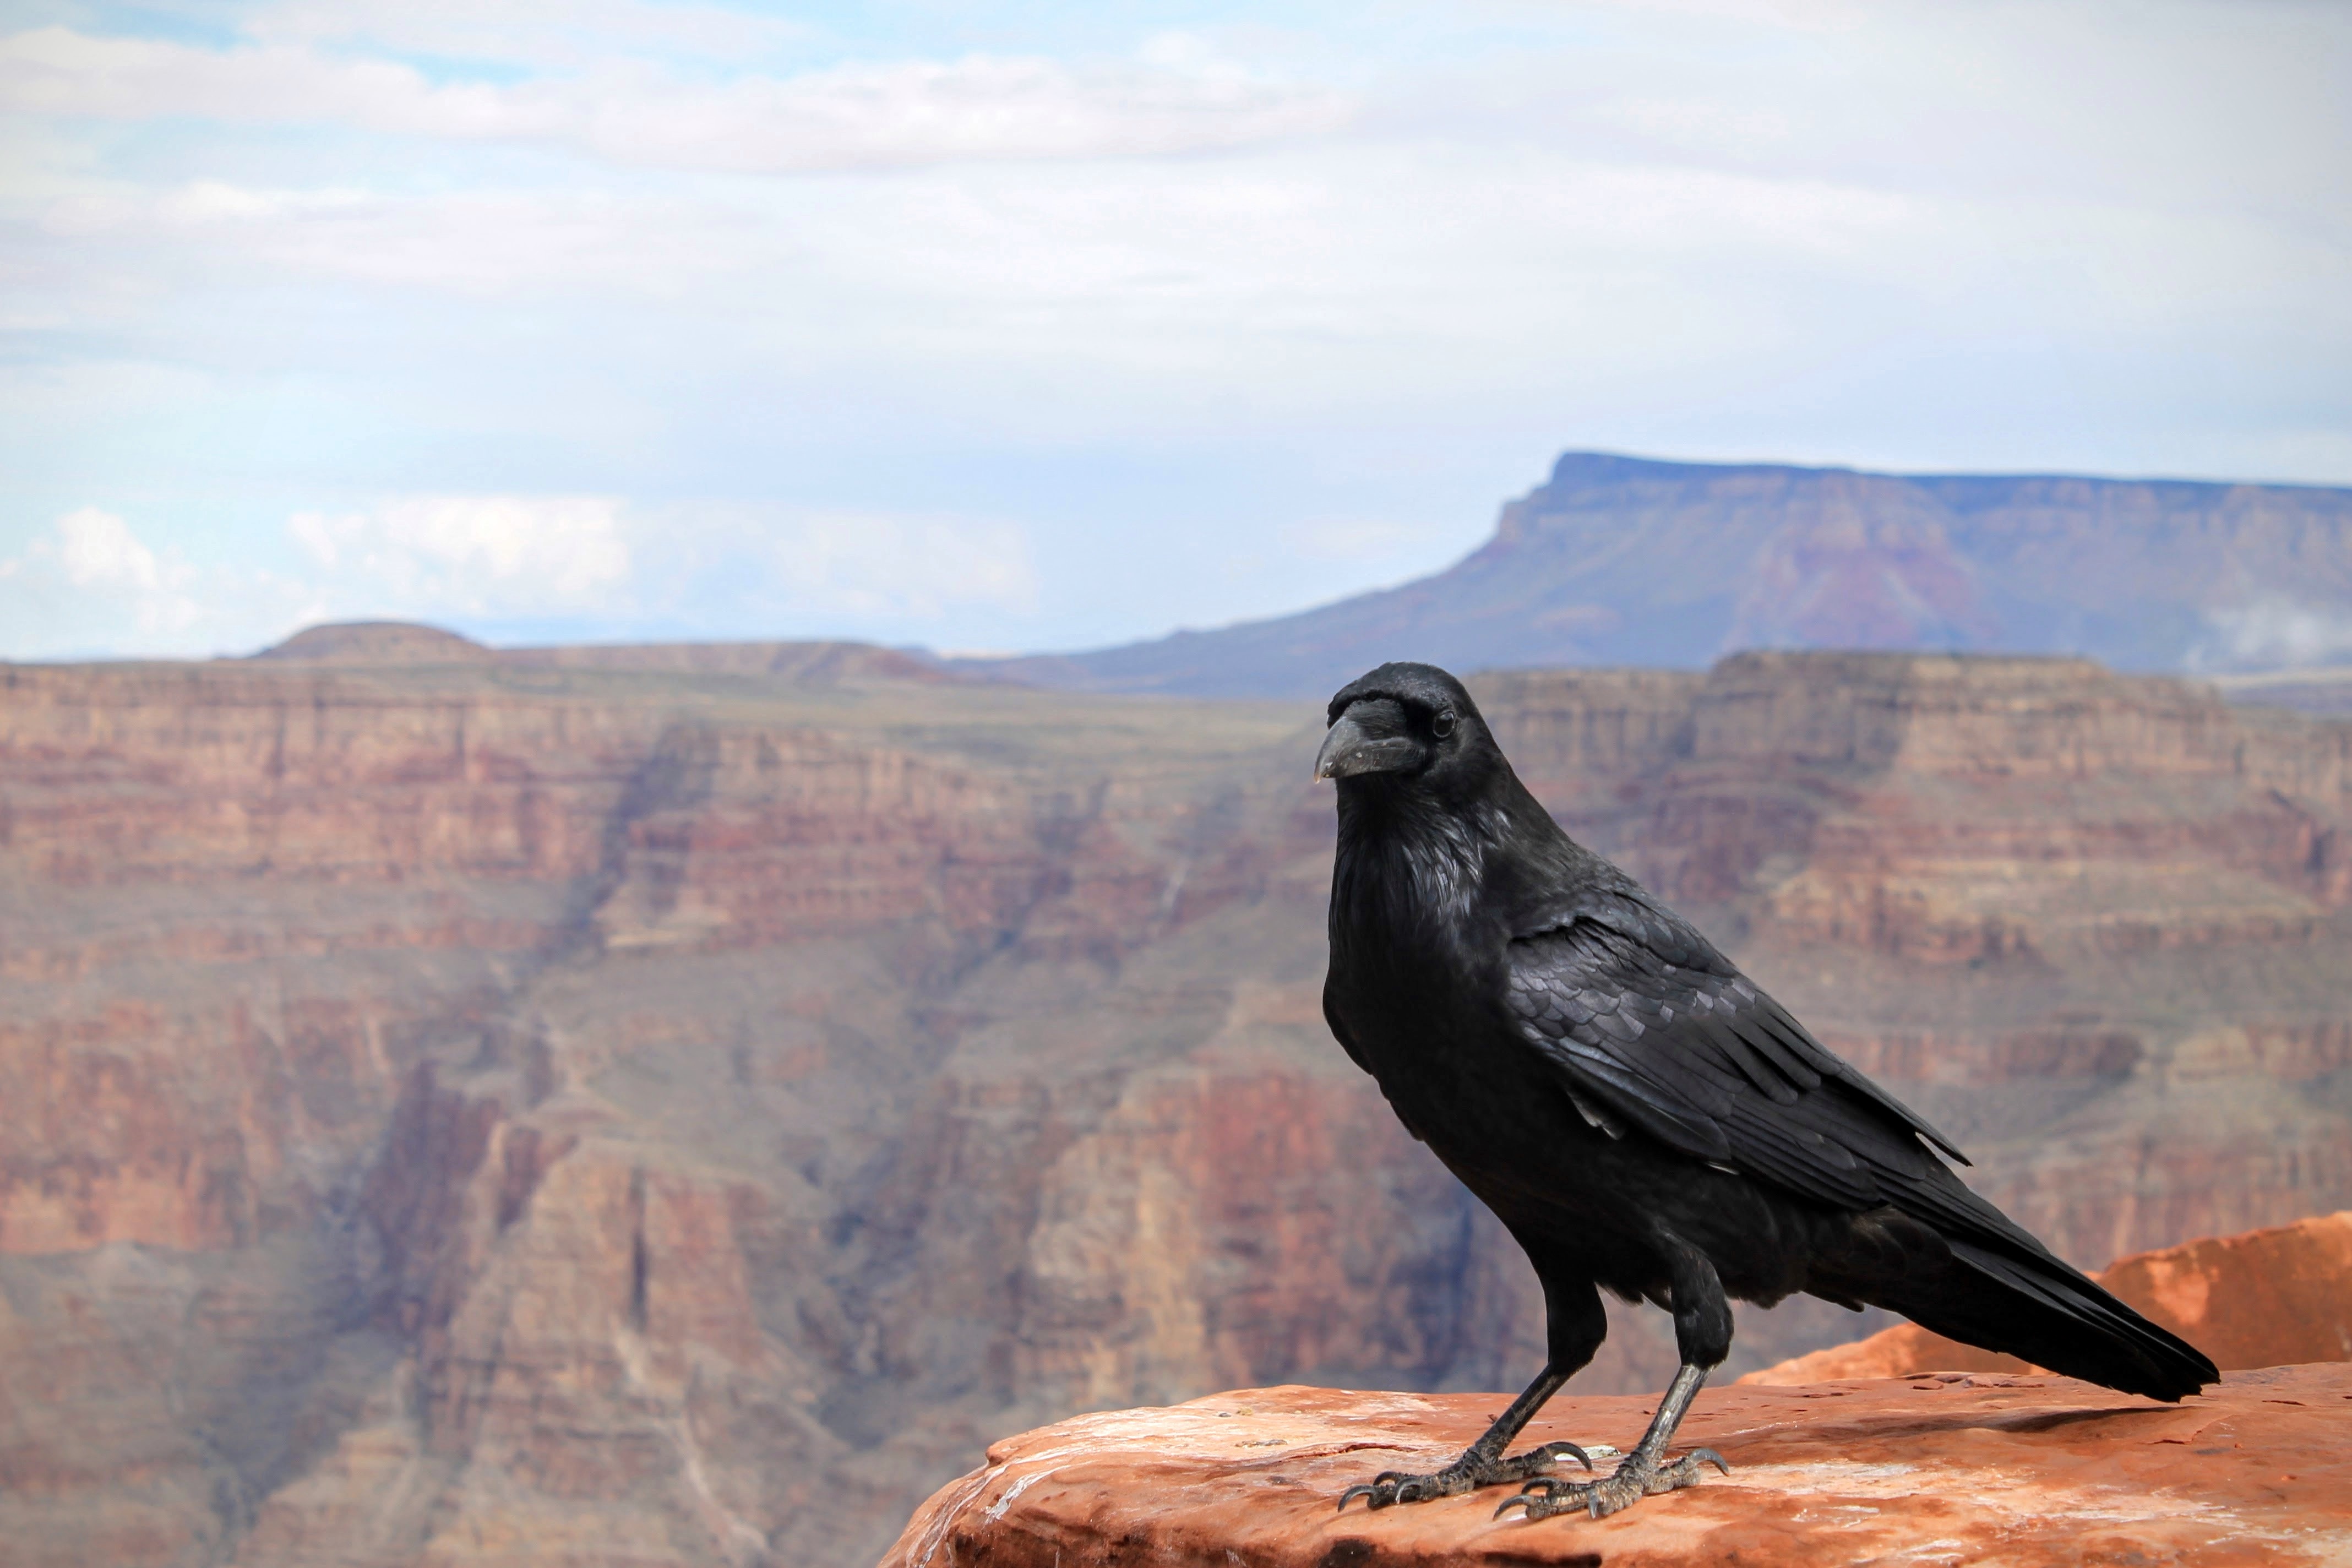
bird, canyon, fauna, bird of prey, rocks, stones, raven, perching bird